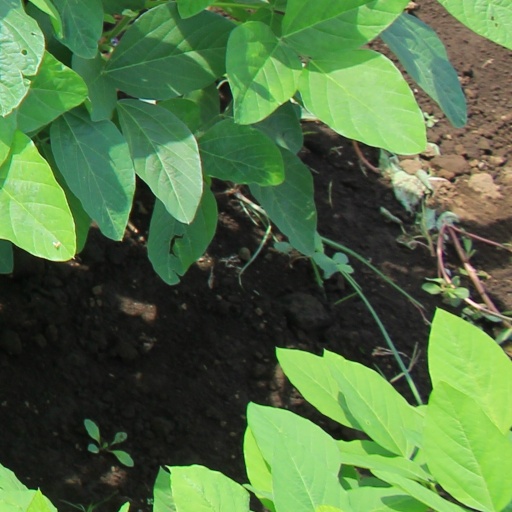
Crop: soybean